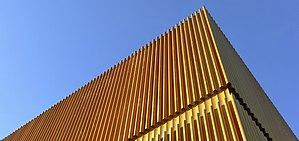
La Lenbachhaus, à Munich en Allemagne, est un musée municipal situé dans une maison de style florentin, ancienne propriété du peintre allemand Franz von Lenbach construite en 1887 et 1891.